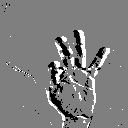
ASL letter: f